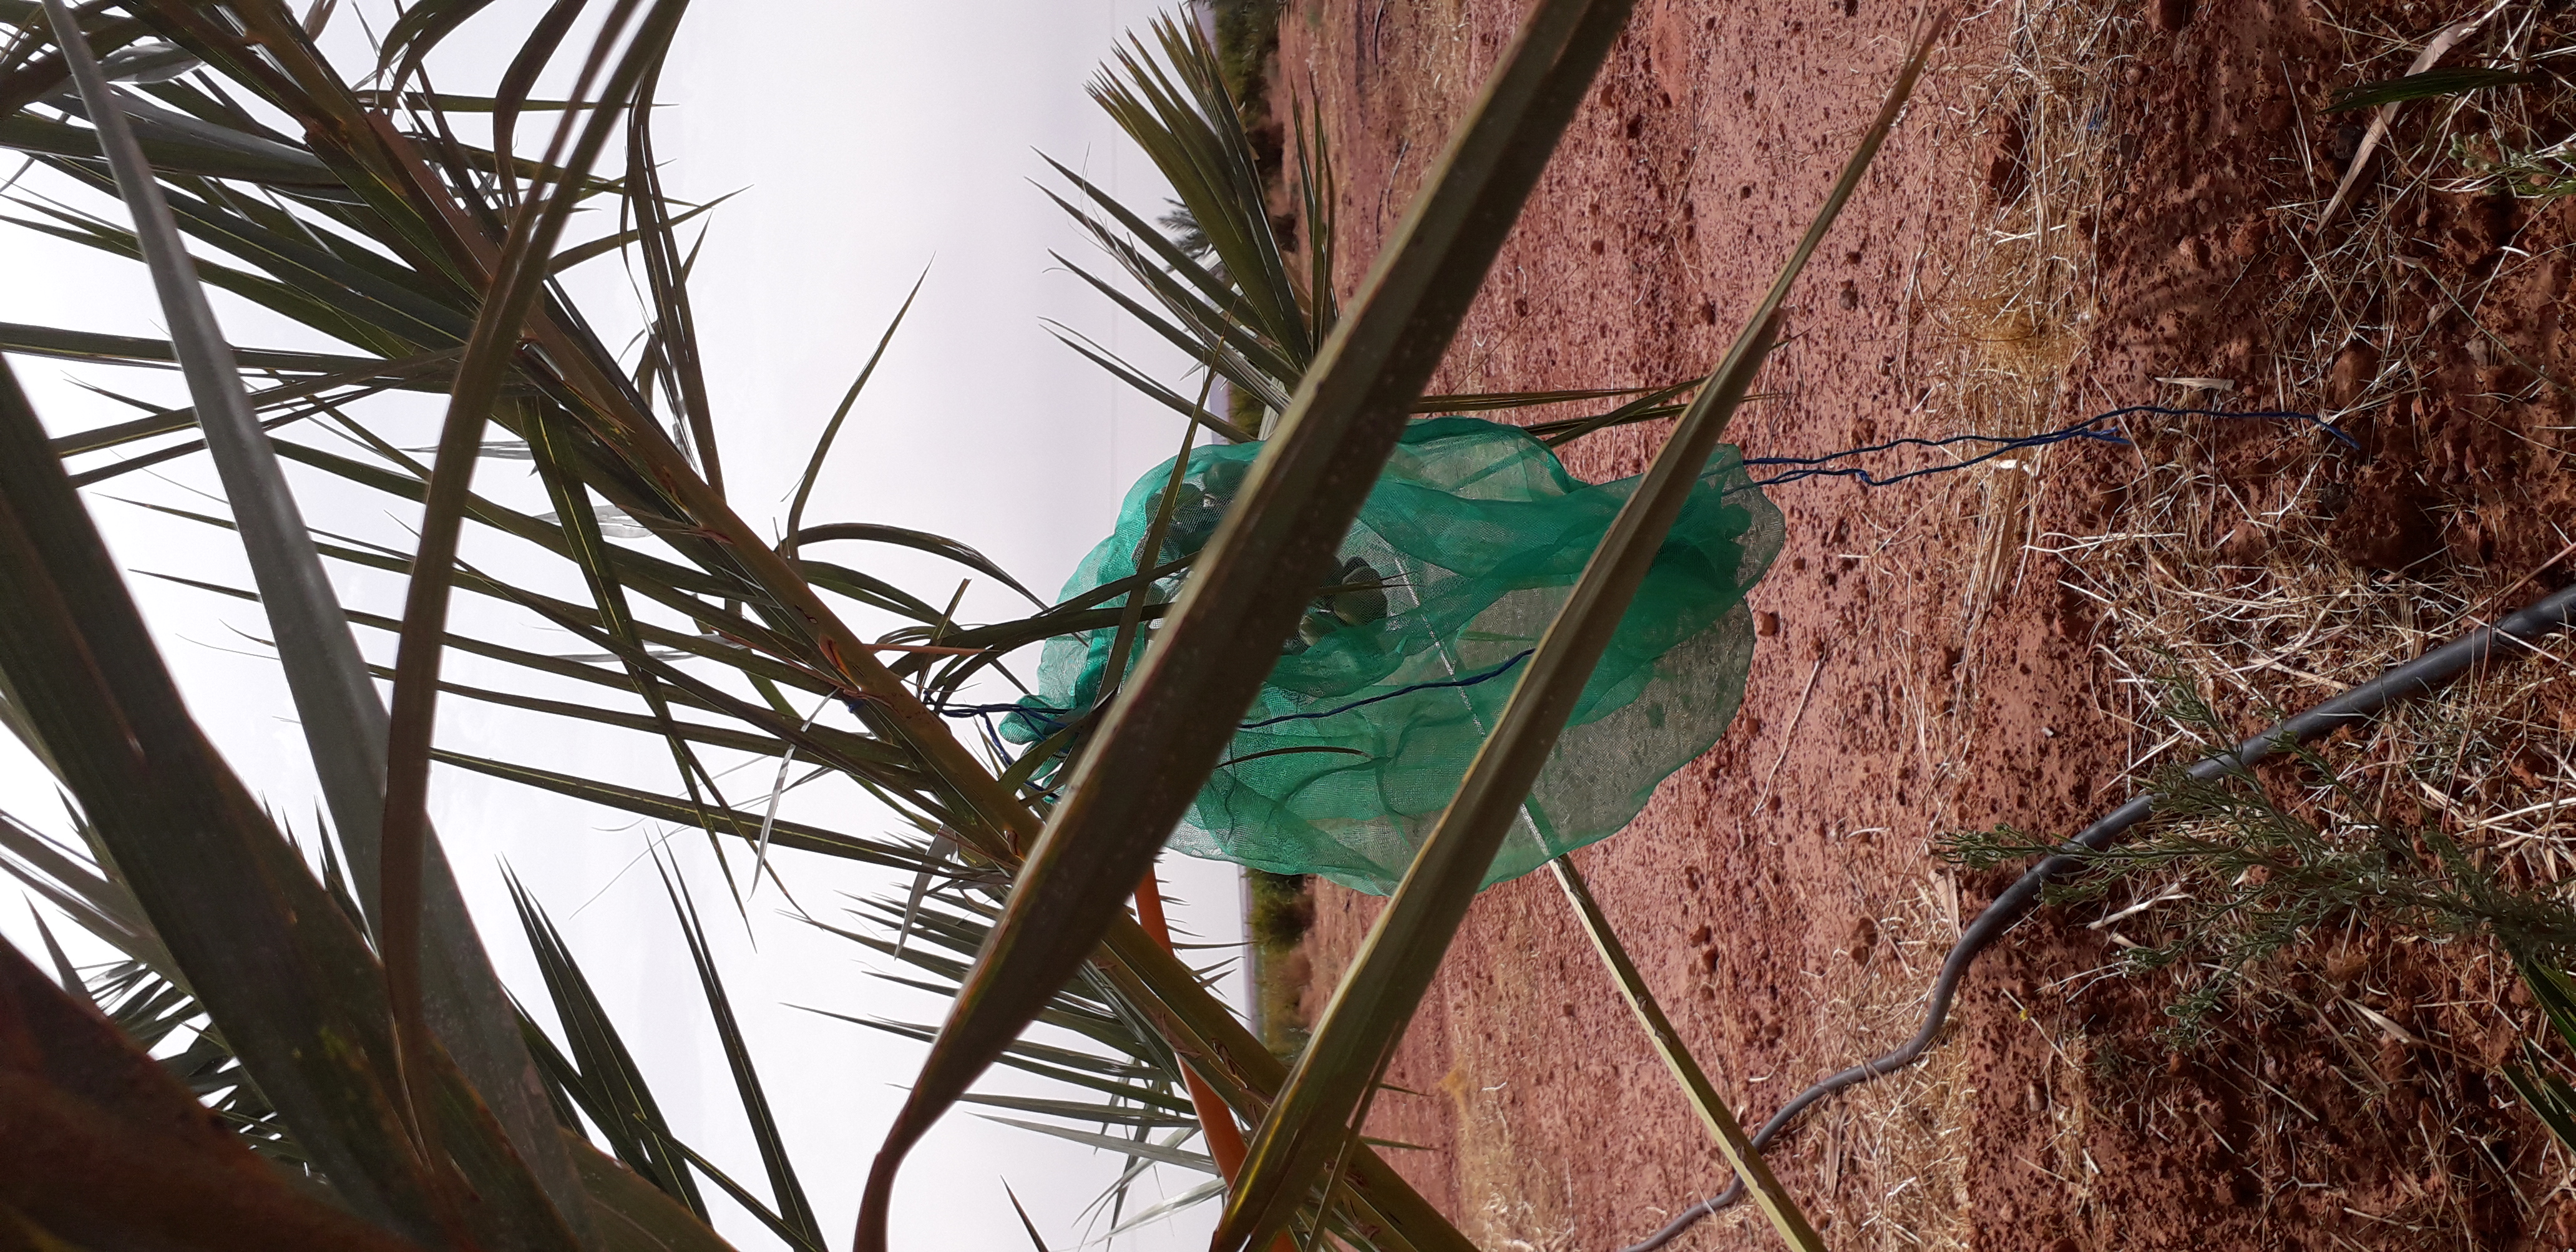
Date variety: Boufagous